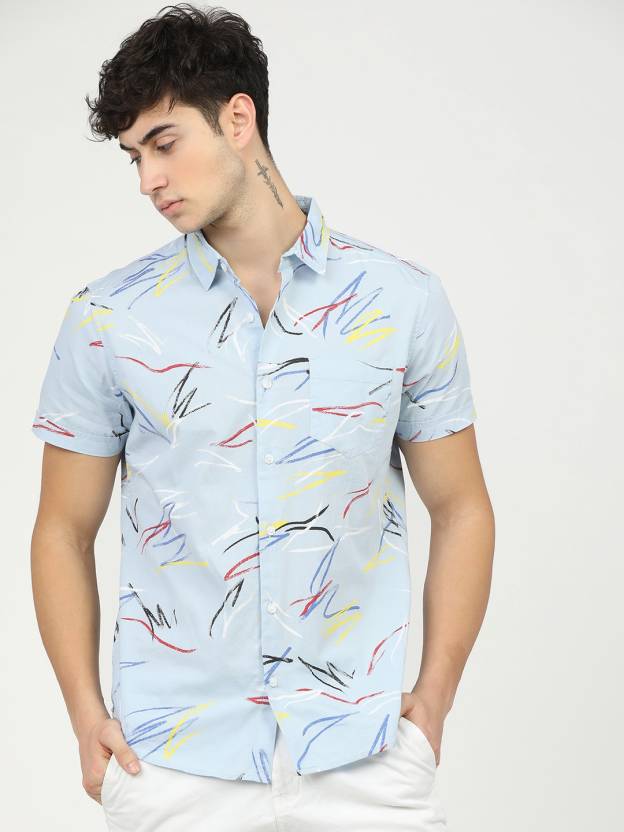
Product: Men Slim Fit Printed Cut Away Collar Casual Shirt
Price: ₹539
Colors: Multicolor
Pattern: Printed
Description: HIGHLANDER Slim Fit  Cotton Woven Printed POWDER BLUE/WHITE Shirt